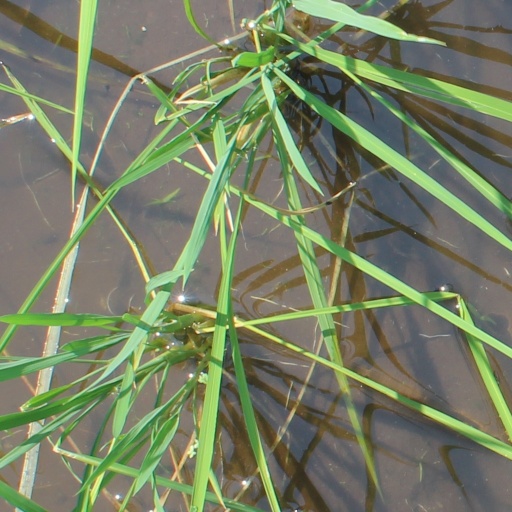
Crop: rice